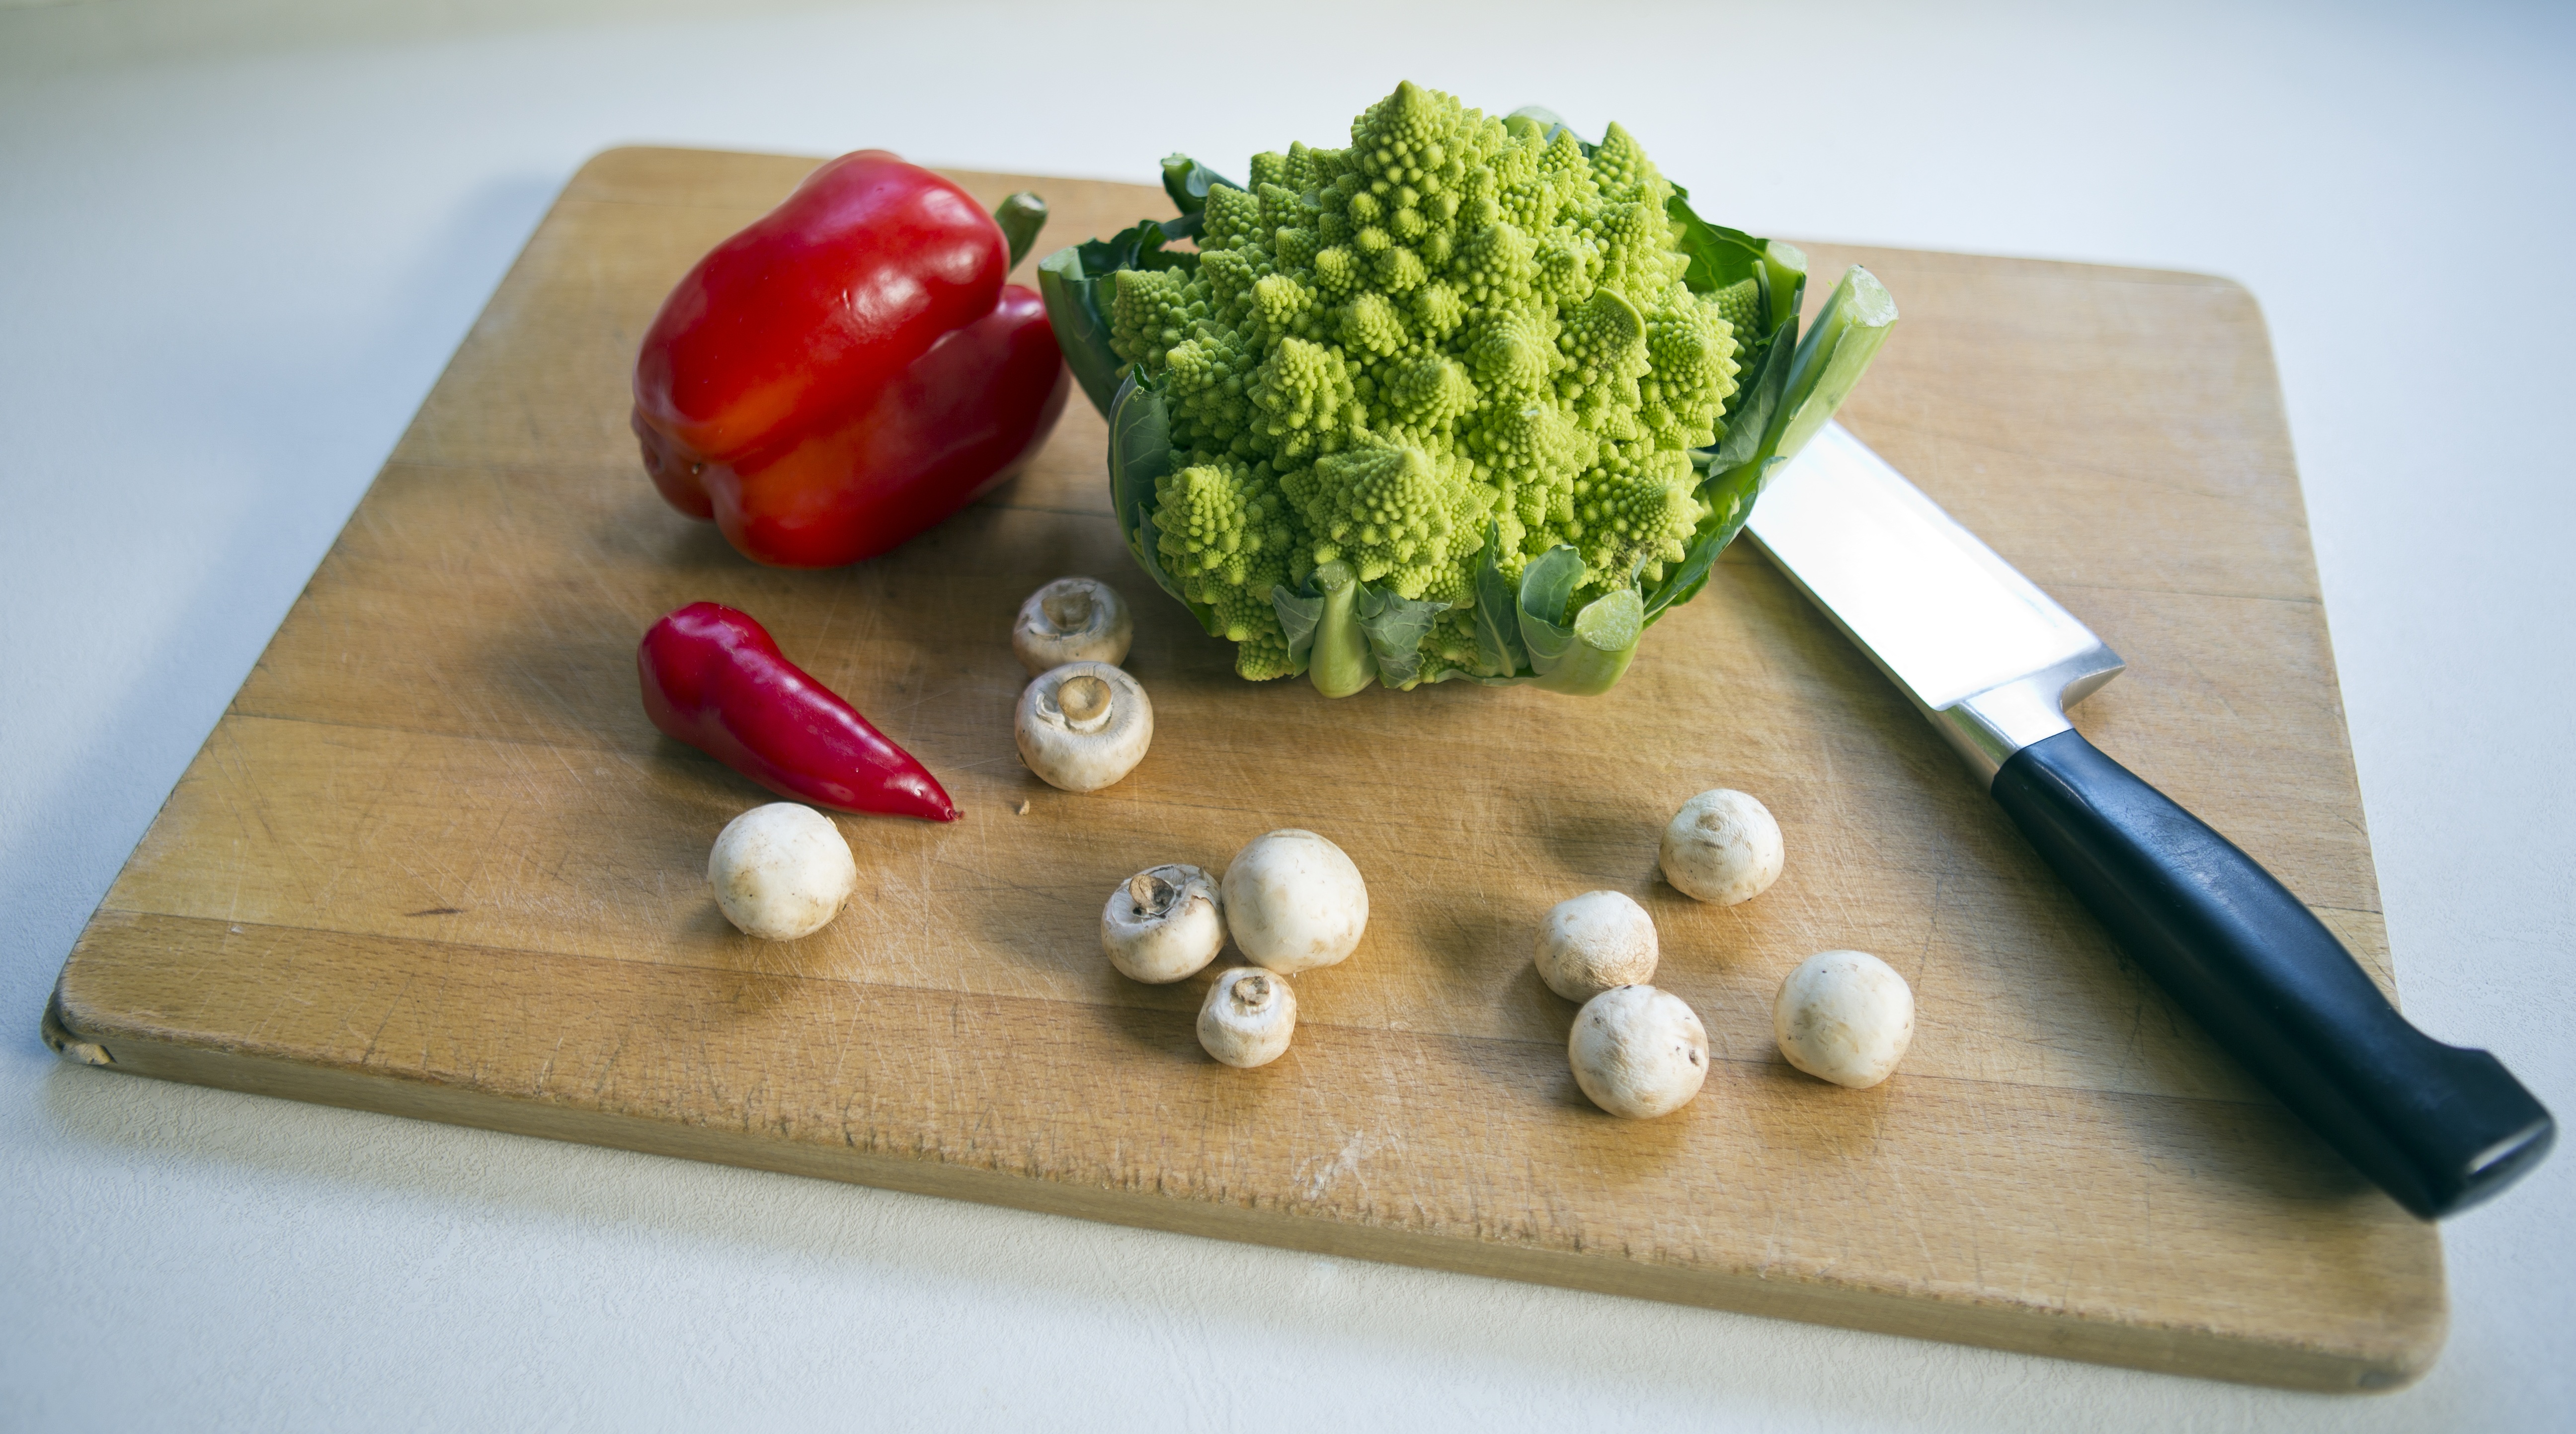
dish, food, produce, vegetable, colourful, cuisine, chopping board, vegetables, red pepper, red chile, romanesca cauliflower, button mushrooms, chef's knife